Answer in natural language. Consider the 3D positions of the objects in the scene and not just the 2D positions in the image. Is the centerpoint of  scenic landscape wall decor photo (marked B) at a higher height than framed monochromatic wall decor painting (marked C)? Choose between the following options: no or yes
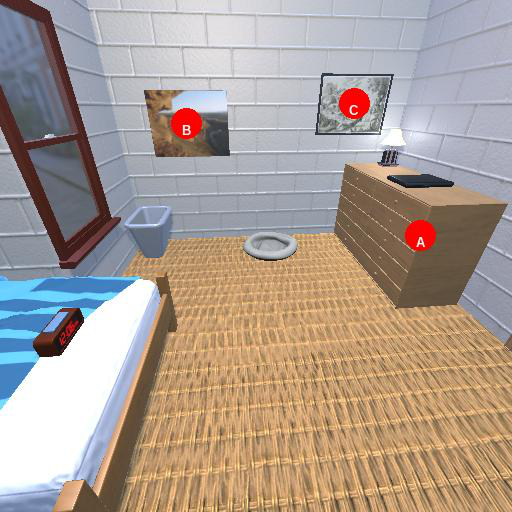
<answer>no</answer>